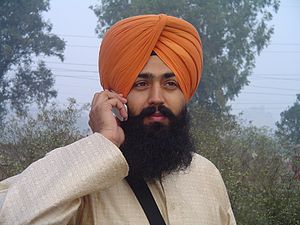
Dastar
En sikh mand bærende en dastar
En dastar eller pagṛi er en obligatorisk hovedbeklædning for sikher. Dastar er meget klart forbundet med sikhisme, og er en vigtig del af sikh-kulturen. At iføre sig en sikh-turban er obligatorisk for alle amritdhari sikher.